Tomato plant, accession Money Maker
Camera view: vertical (180 deg); turntable rotation: 210 degrees
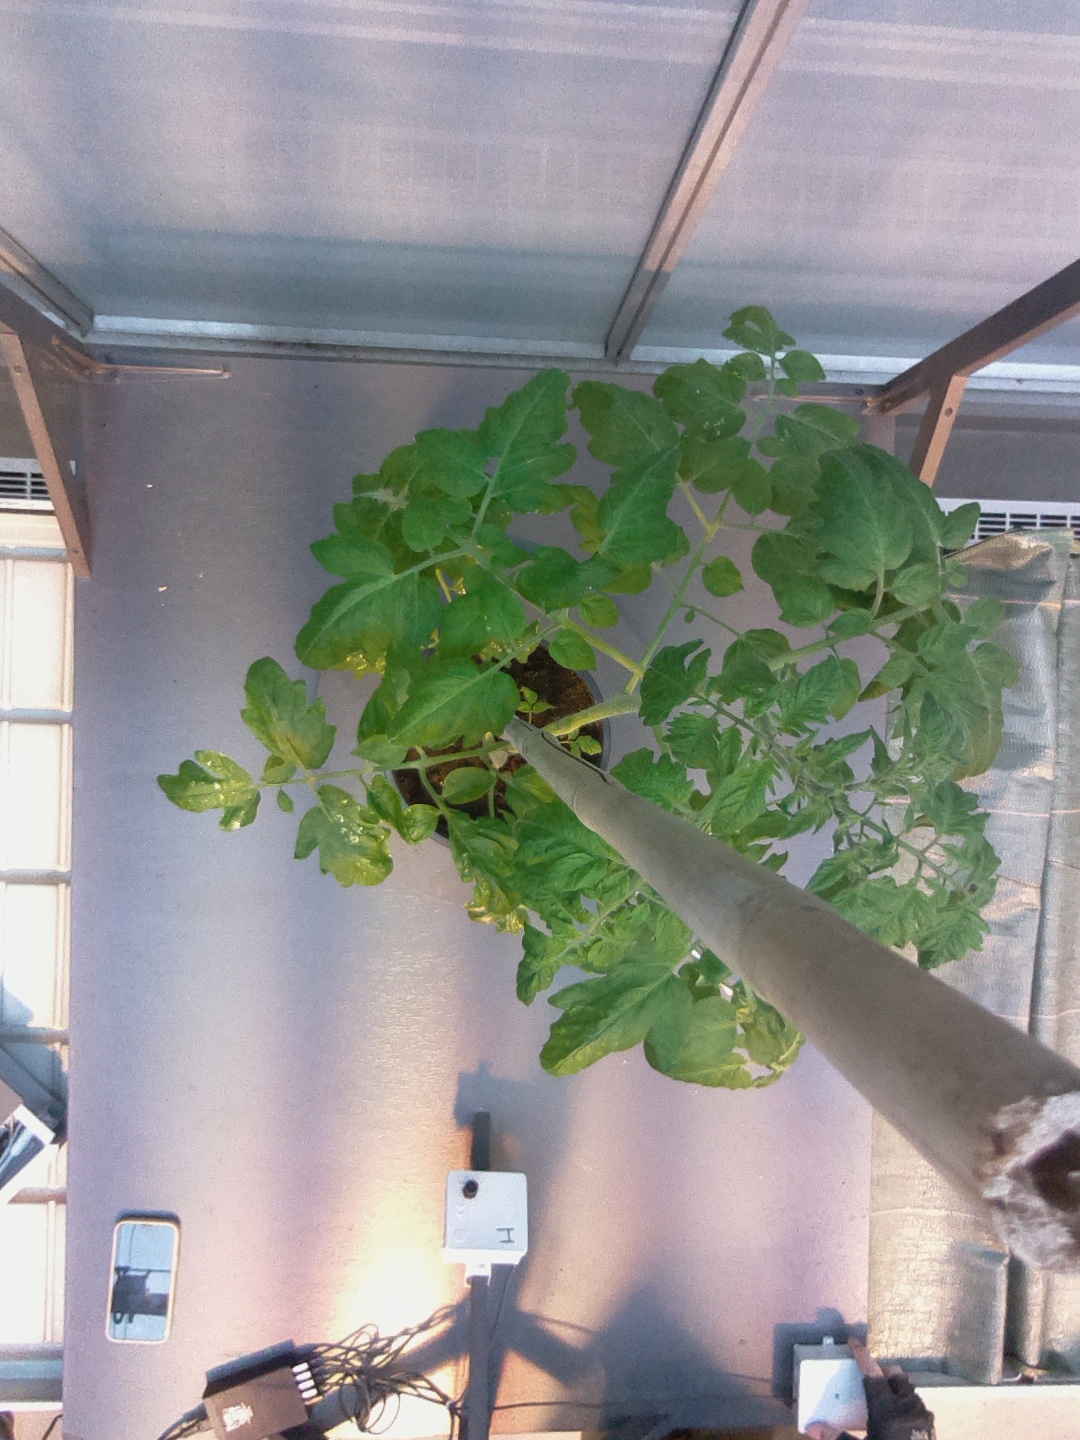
BBCH growth stage 53: 3 inflorescences visible